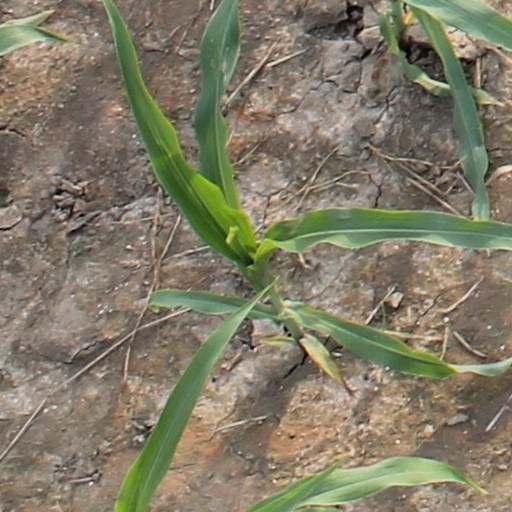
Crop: maize; corn